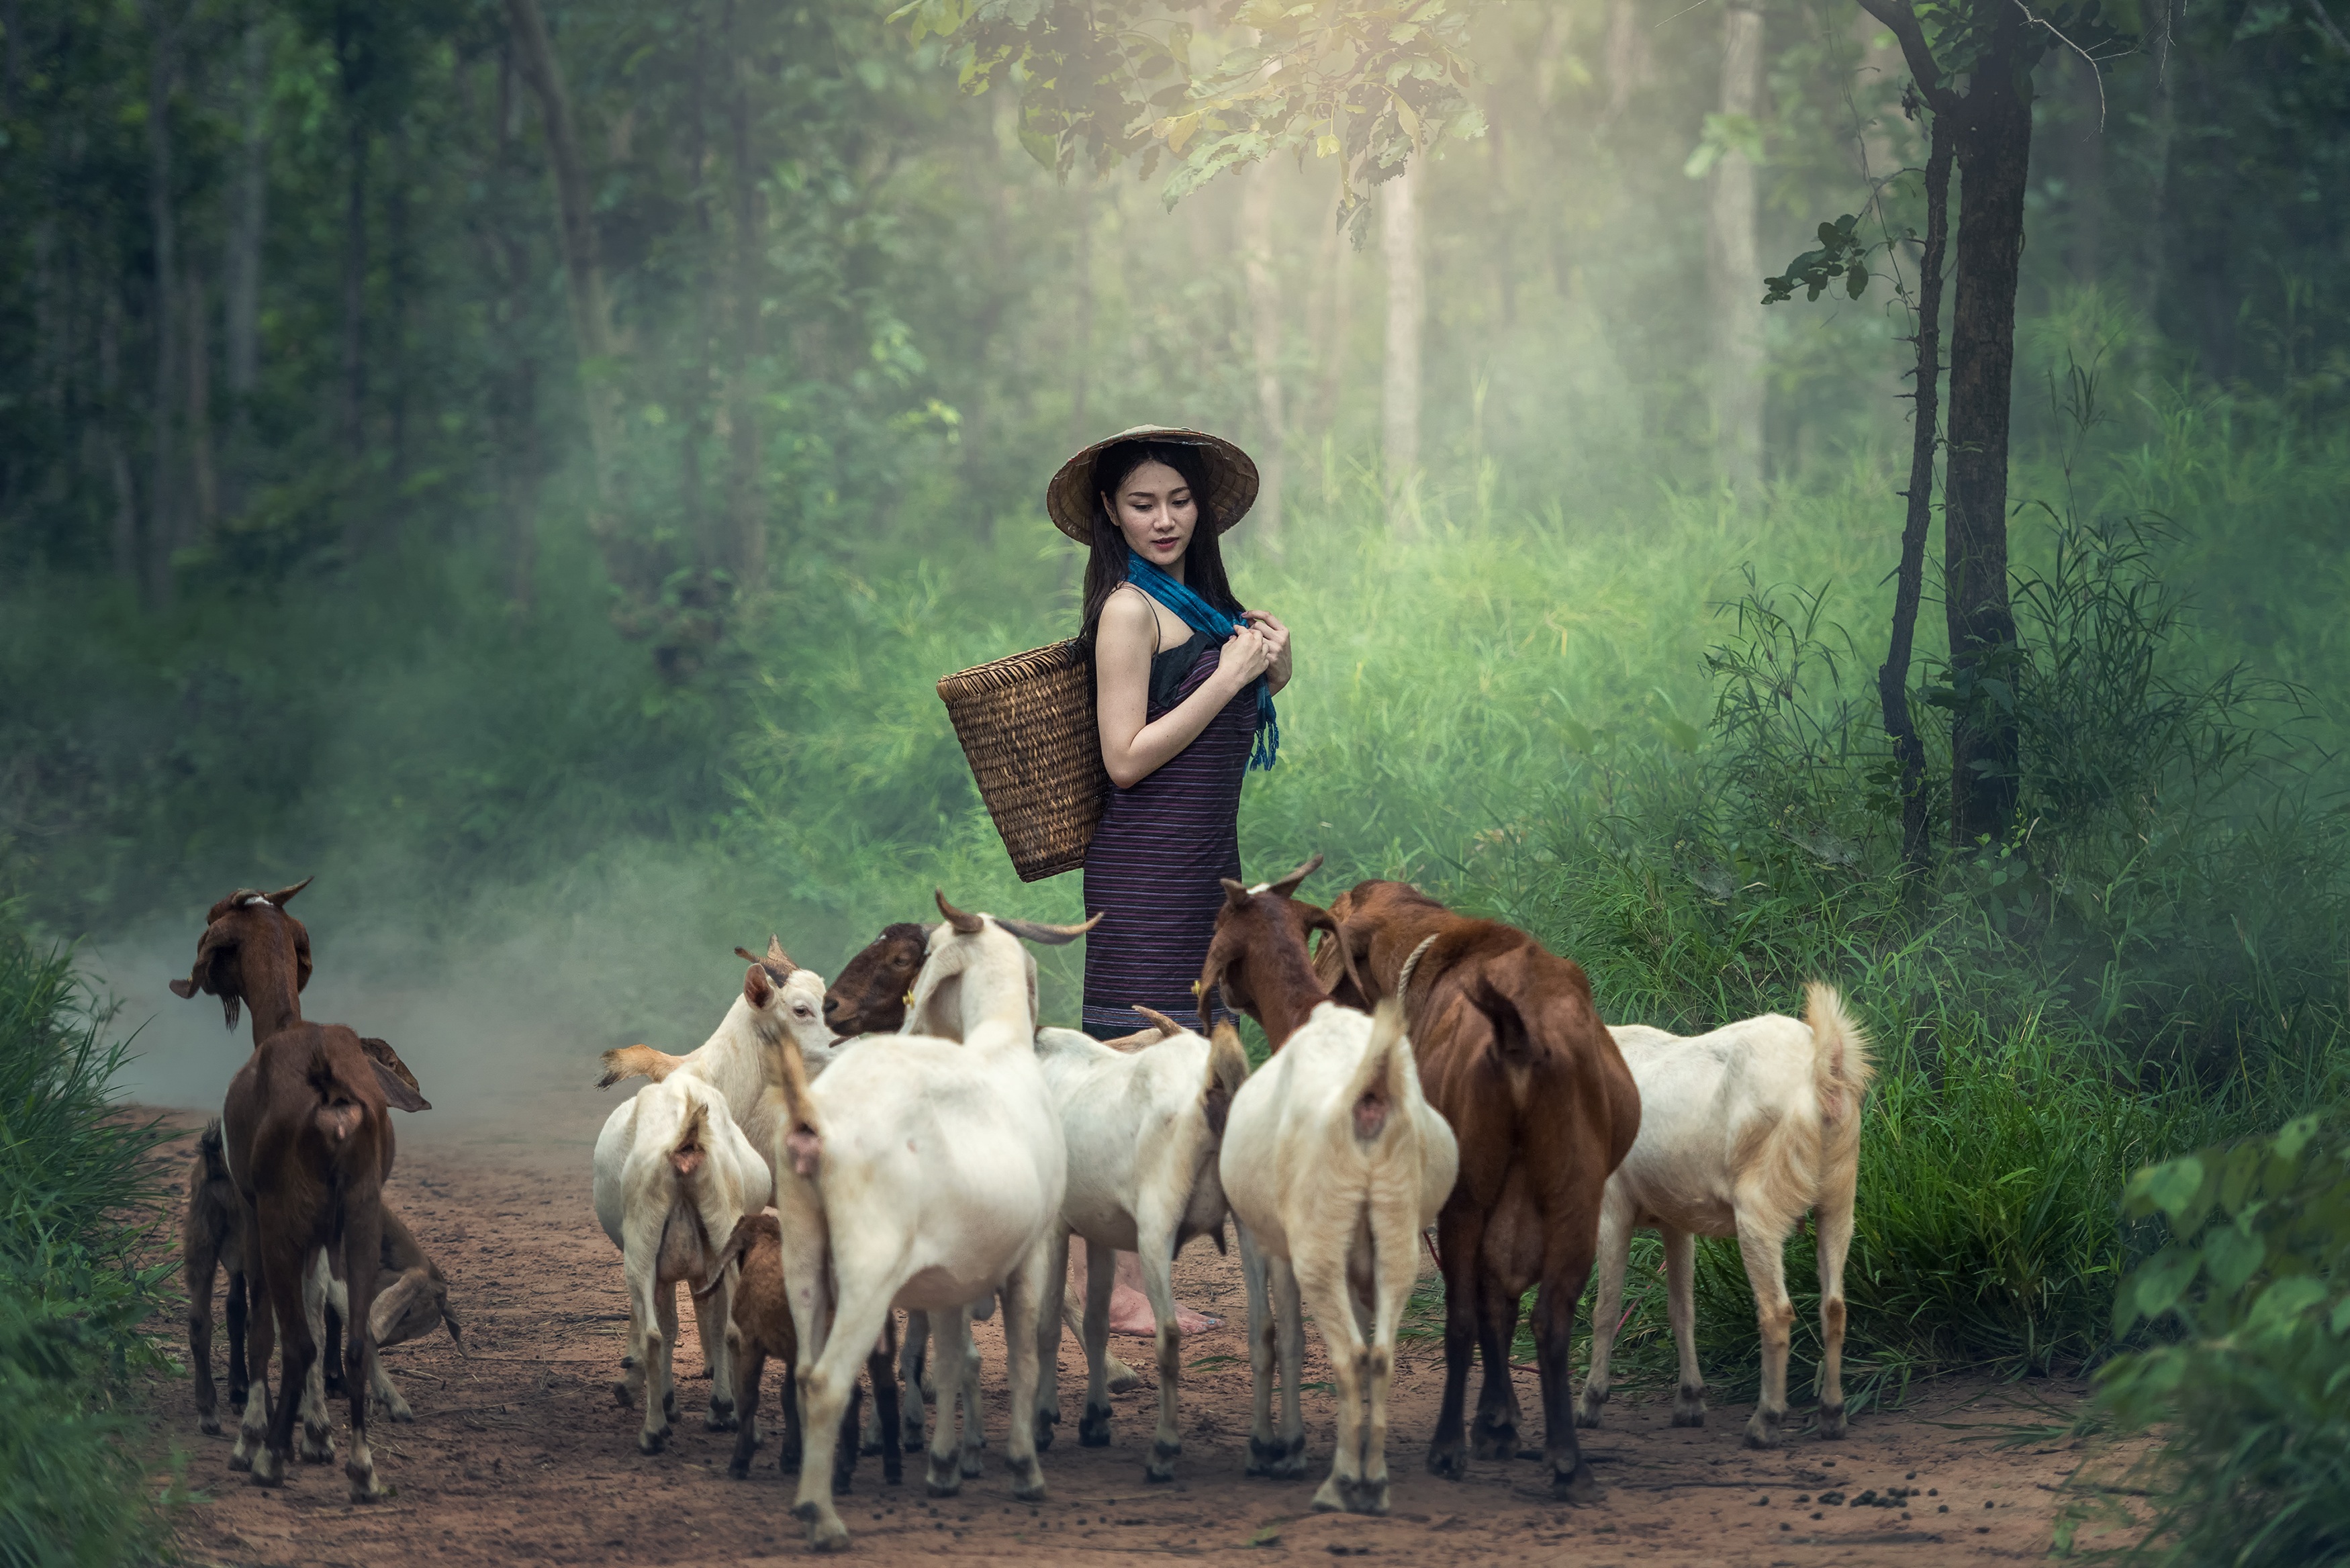
nature, forest, grass, outdoor, people, woman, farm, meadow, countryside, cute, summer, love, goat, young, green, herd, pasture, livestock, mammal, asia, friendship, lady, lifestyle, holding, smiling, farmland, thailand, farmer, up close, outside, background, happy, animals, furry, little, redhead, funny, pretty, habitat, strong, adult, pa, rural area, hugs, in the country, care for, trail riding, natural environment, mustang horse, pinch, frankly, caucasian people